Luigi Fugazy

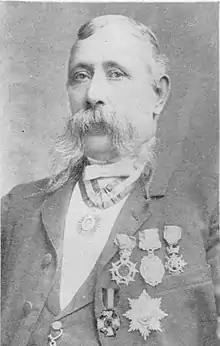
Luigi Fugazy in 1906

Luigi V. Fugazzi (April 30, 1839 – August 6, 1930; anglicized as Fugazy), nicknamed Papa Fugazy, was an Italian American banker, businessman, and philanthropist who became one of the most prominent in the United States. He emigrated to the United States in 1869 and established a bank and a service company for Italians in New York City's South Village. He also established and supported many Italian mutual aid societies and fraternal organizations in the city.